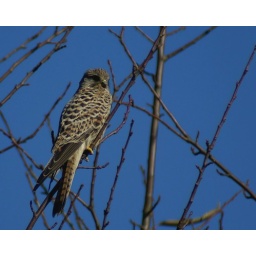
It flew passed me as i was walking and landed in the tree in front of me